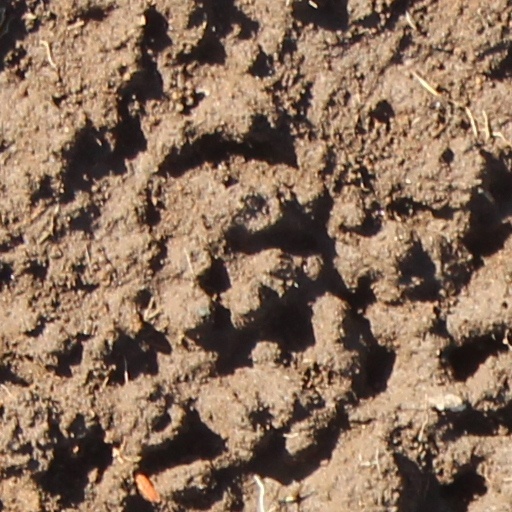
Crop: wheat